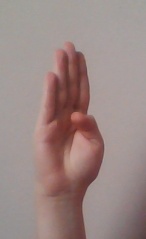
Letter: kaaf